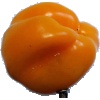
Label: Pepper Yellow 1